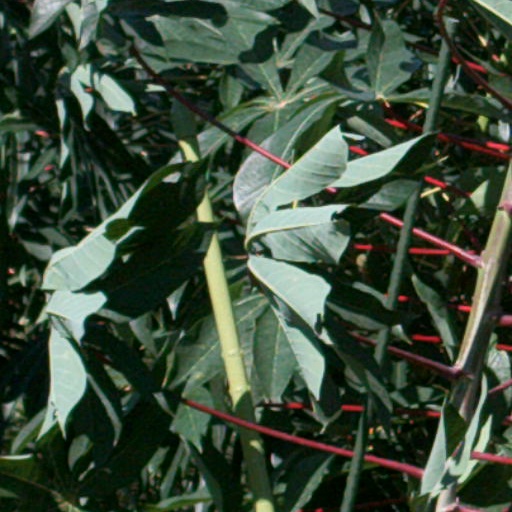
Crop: cassava